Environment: real
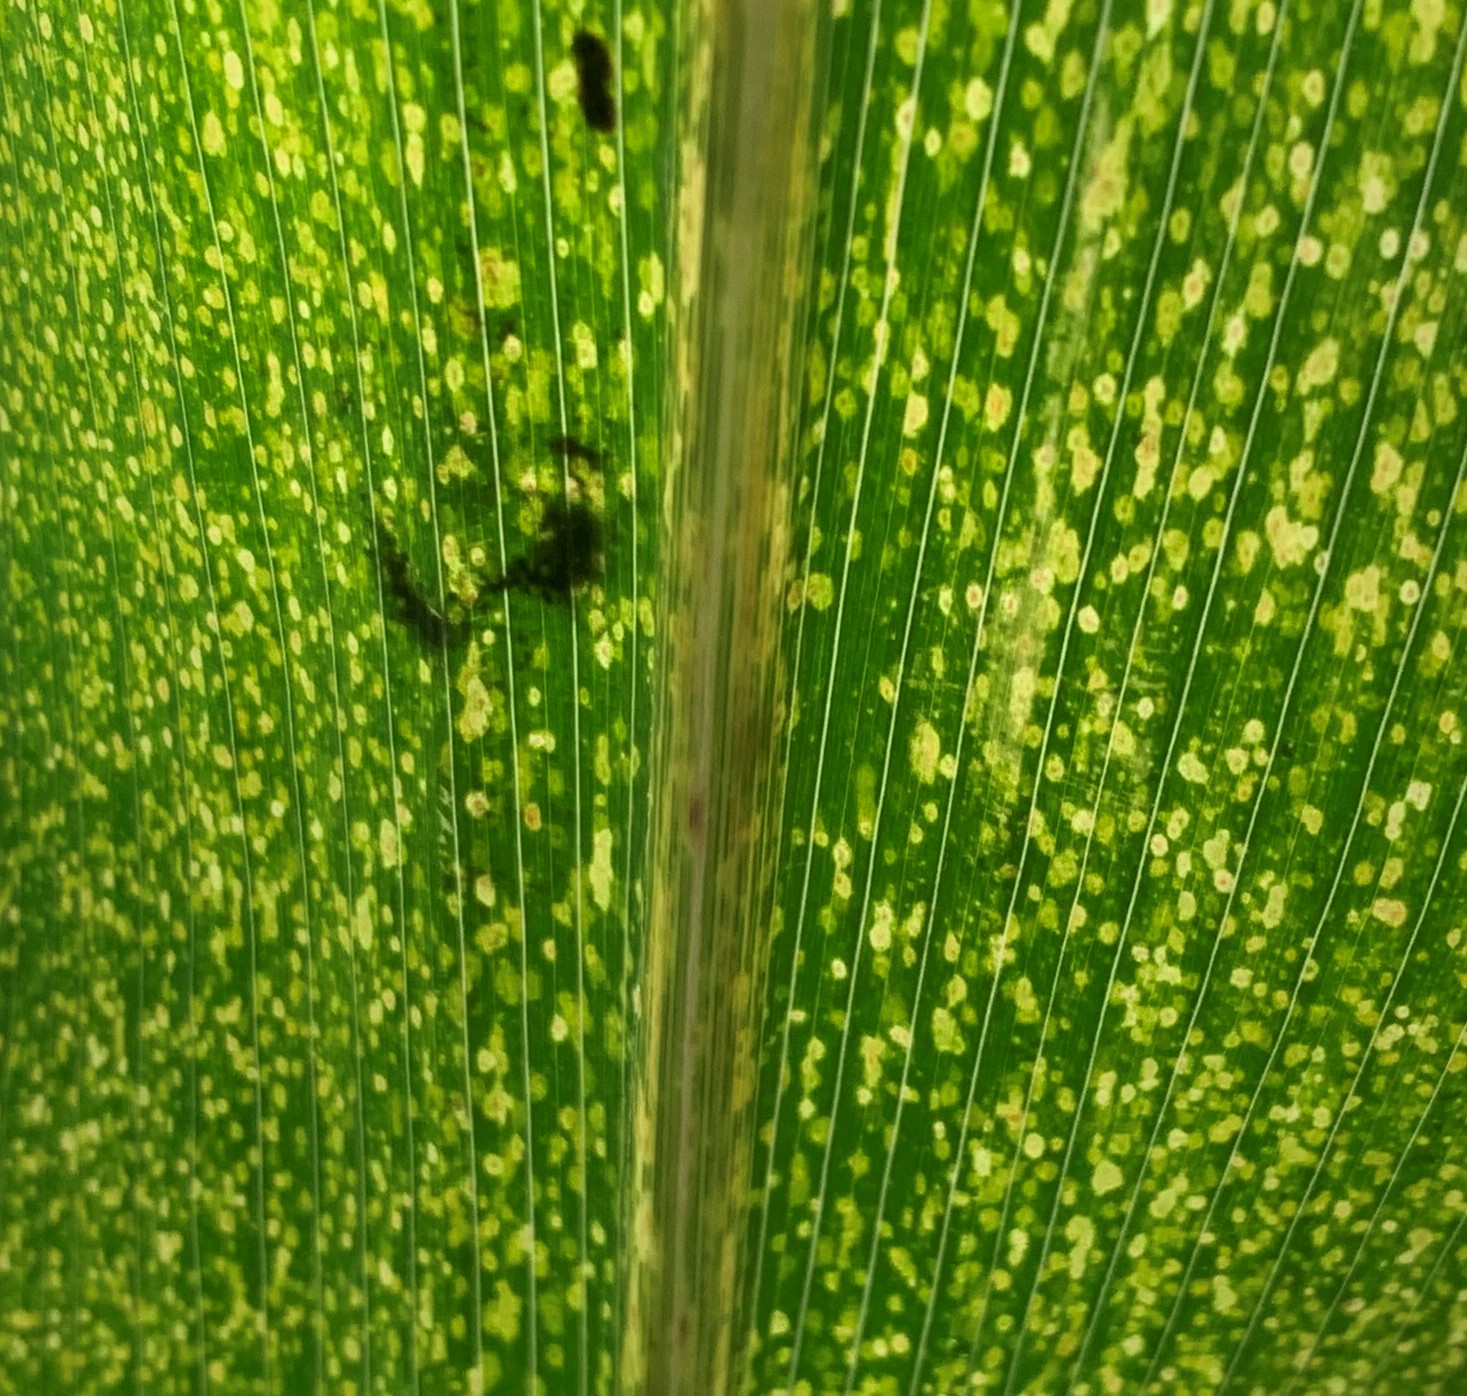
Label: lethal_necrosis